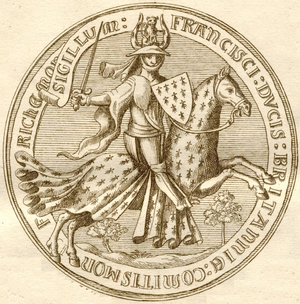
Sceau de François Ier de Bretagne, duc de Bretagne
Ceci est une liste des rois et ducs de Bretagne qui régnèrent sur la Bretagne jusqu'en 1547, à l'exception de trois périodes : les guerres de succession entre la maison de Vannes et celle de Rennes, de 874 à 890 ; l'invasion normande de la Bretagne au cours de la première partie du Xᵉ siècle ; et la guerre de Succession de Bretagne de 1341 à 1365.
François Iᵉʳ de Bretagne aussi connu sous le nom de François le Bien-Aimé, est né le 11 mai 1414 à Vannes et mort le 19 juillet 1450 au manoir de Plaisance à Saint-Avé. Il est le fils de Jean V le Sage, duc de Bretagne, et de Jeanne de France, fille de Charles VI de France. À la mort de son père, le 29 août 1442, il devient comte de Montfort et duc de Bretagne.
Les armoiries de la Bretagne sont celles des ducs de Bretagne, héritées des armes du baillistre Pierre Mauclerc, et utilisées par le pouvoir ducal de 1316 à 1514 : « d'hermine plain ».